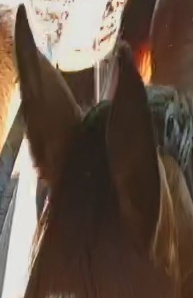
Face region: ears (position_of_ears)
Pain indicator: not_present